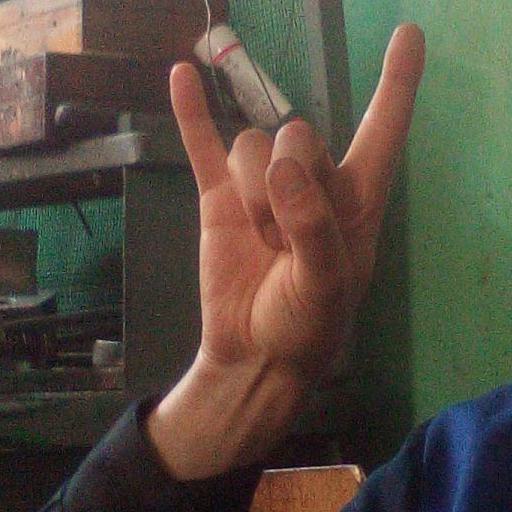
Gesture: rock